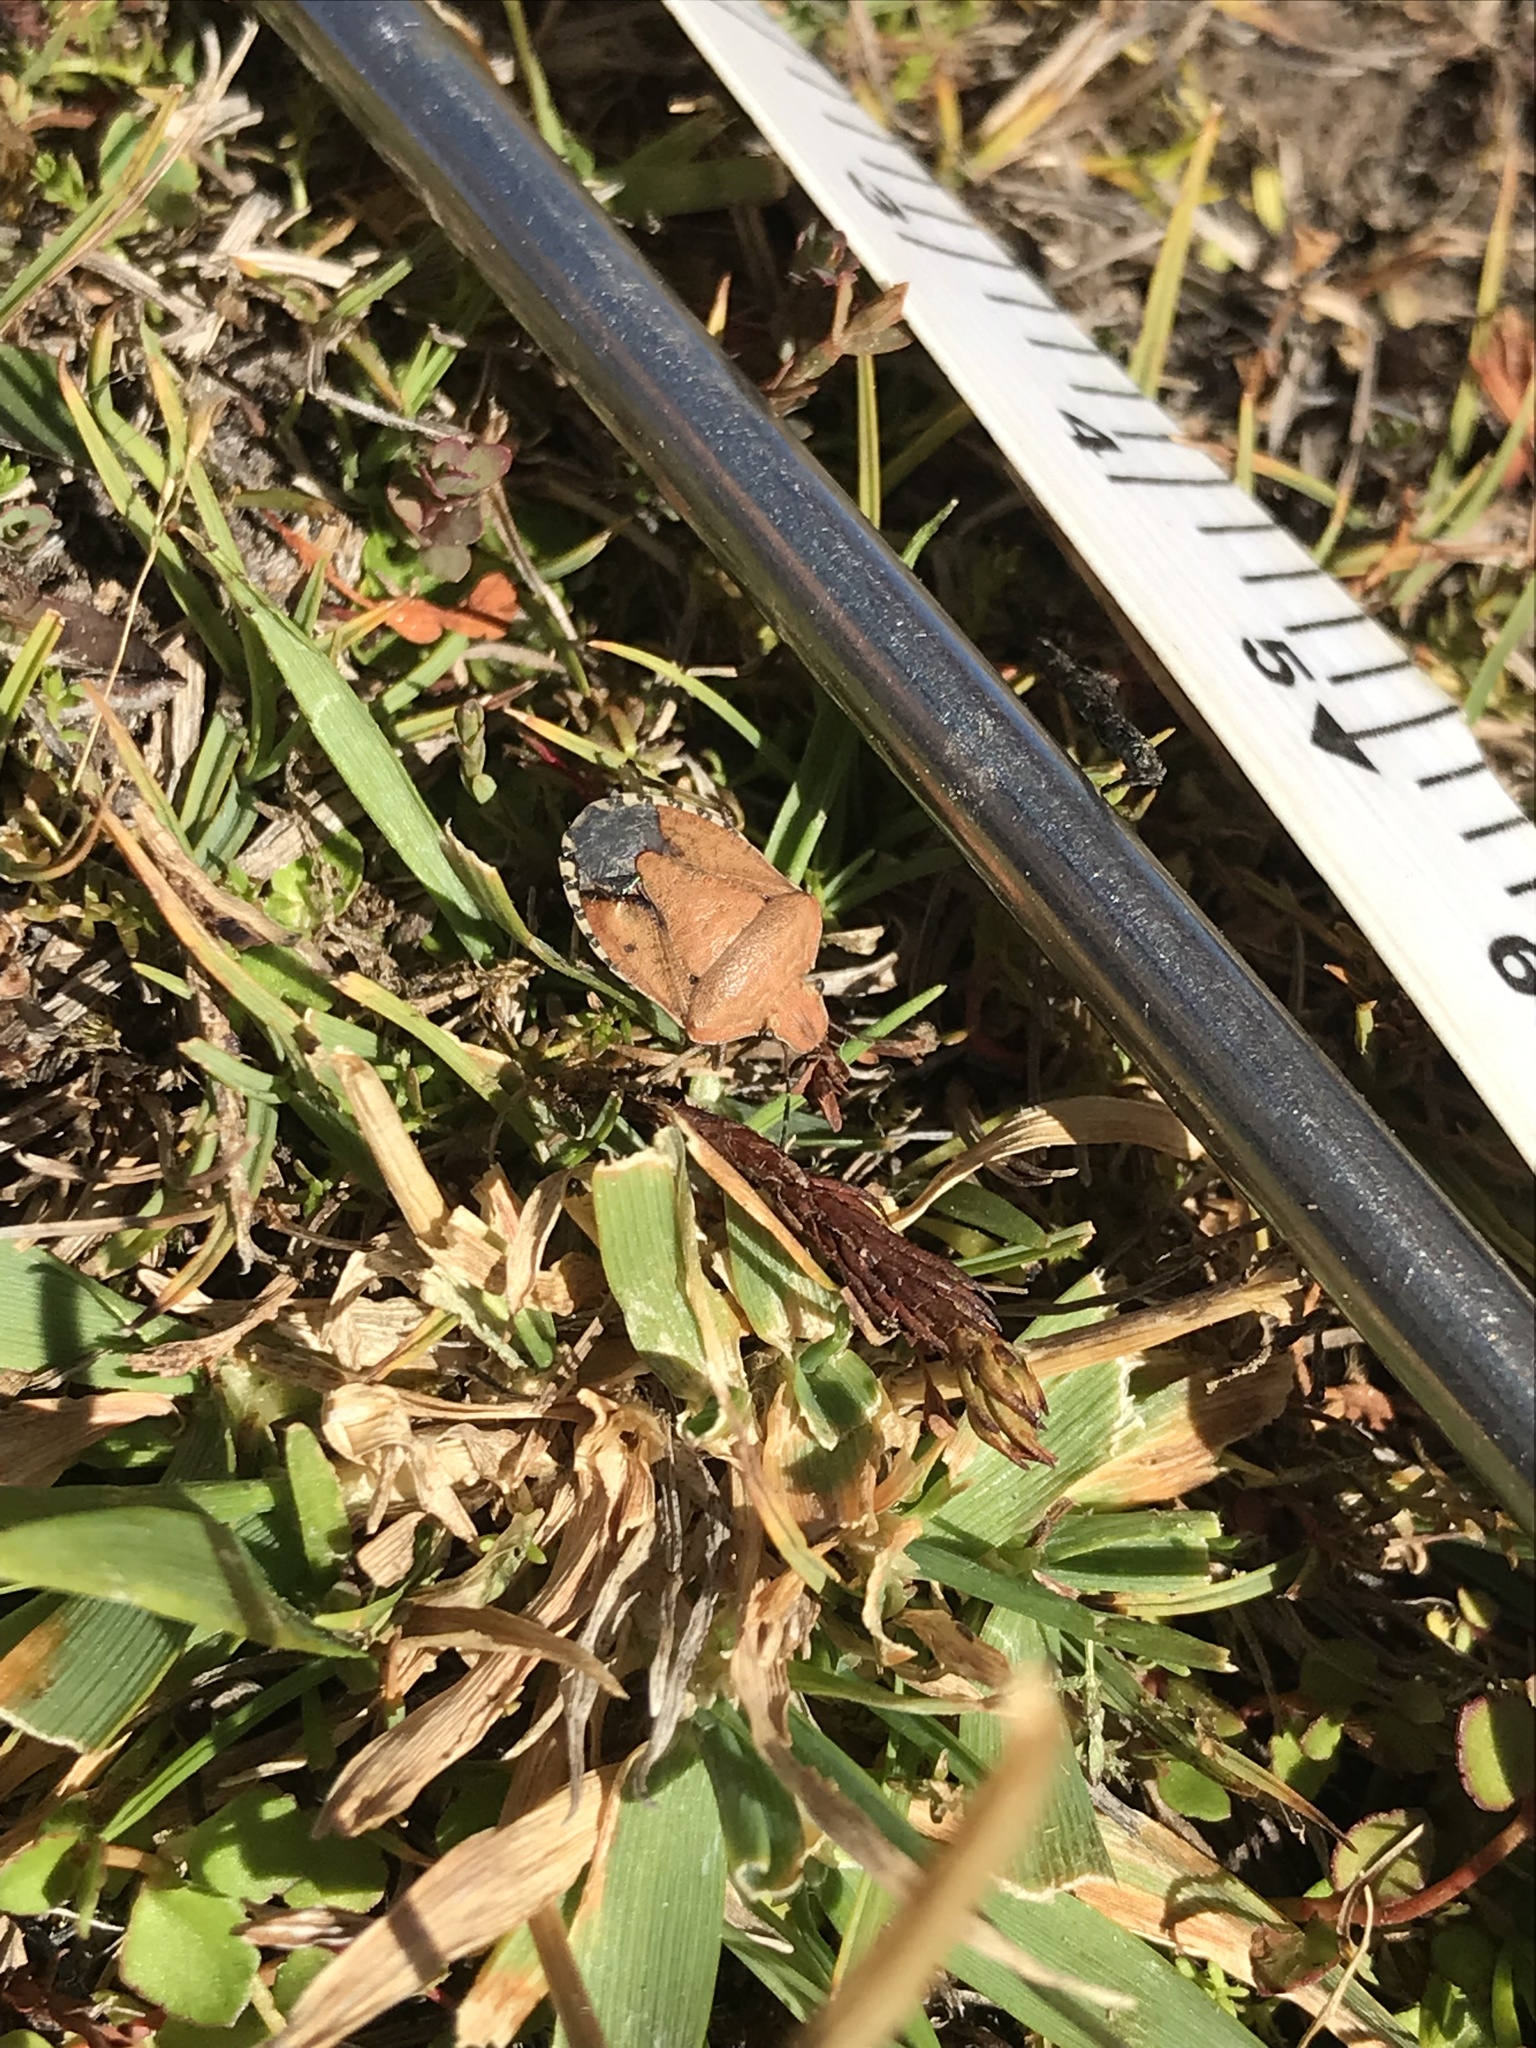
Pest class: stink_bug